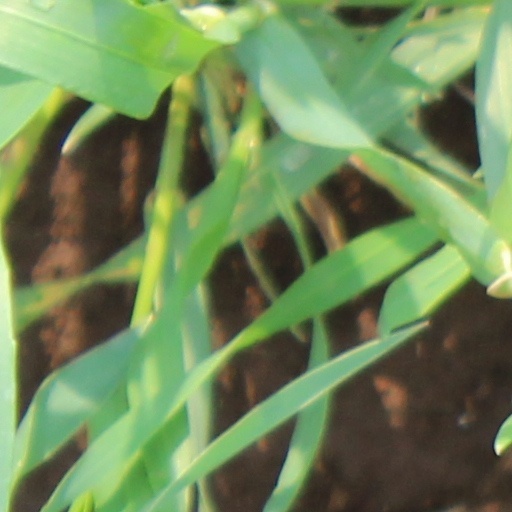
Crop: wheat